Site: brandenburg
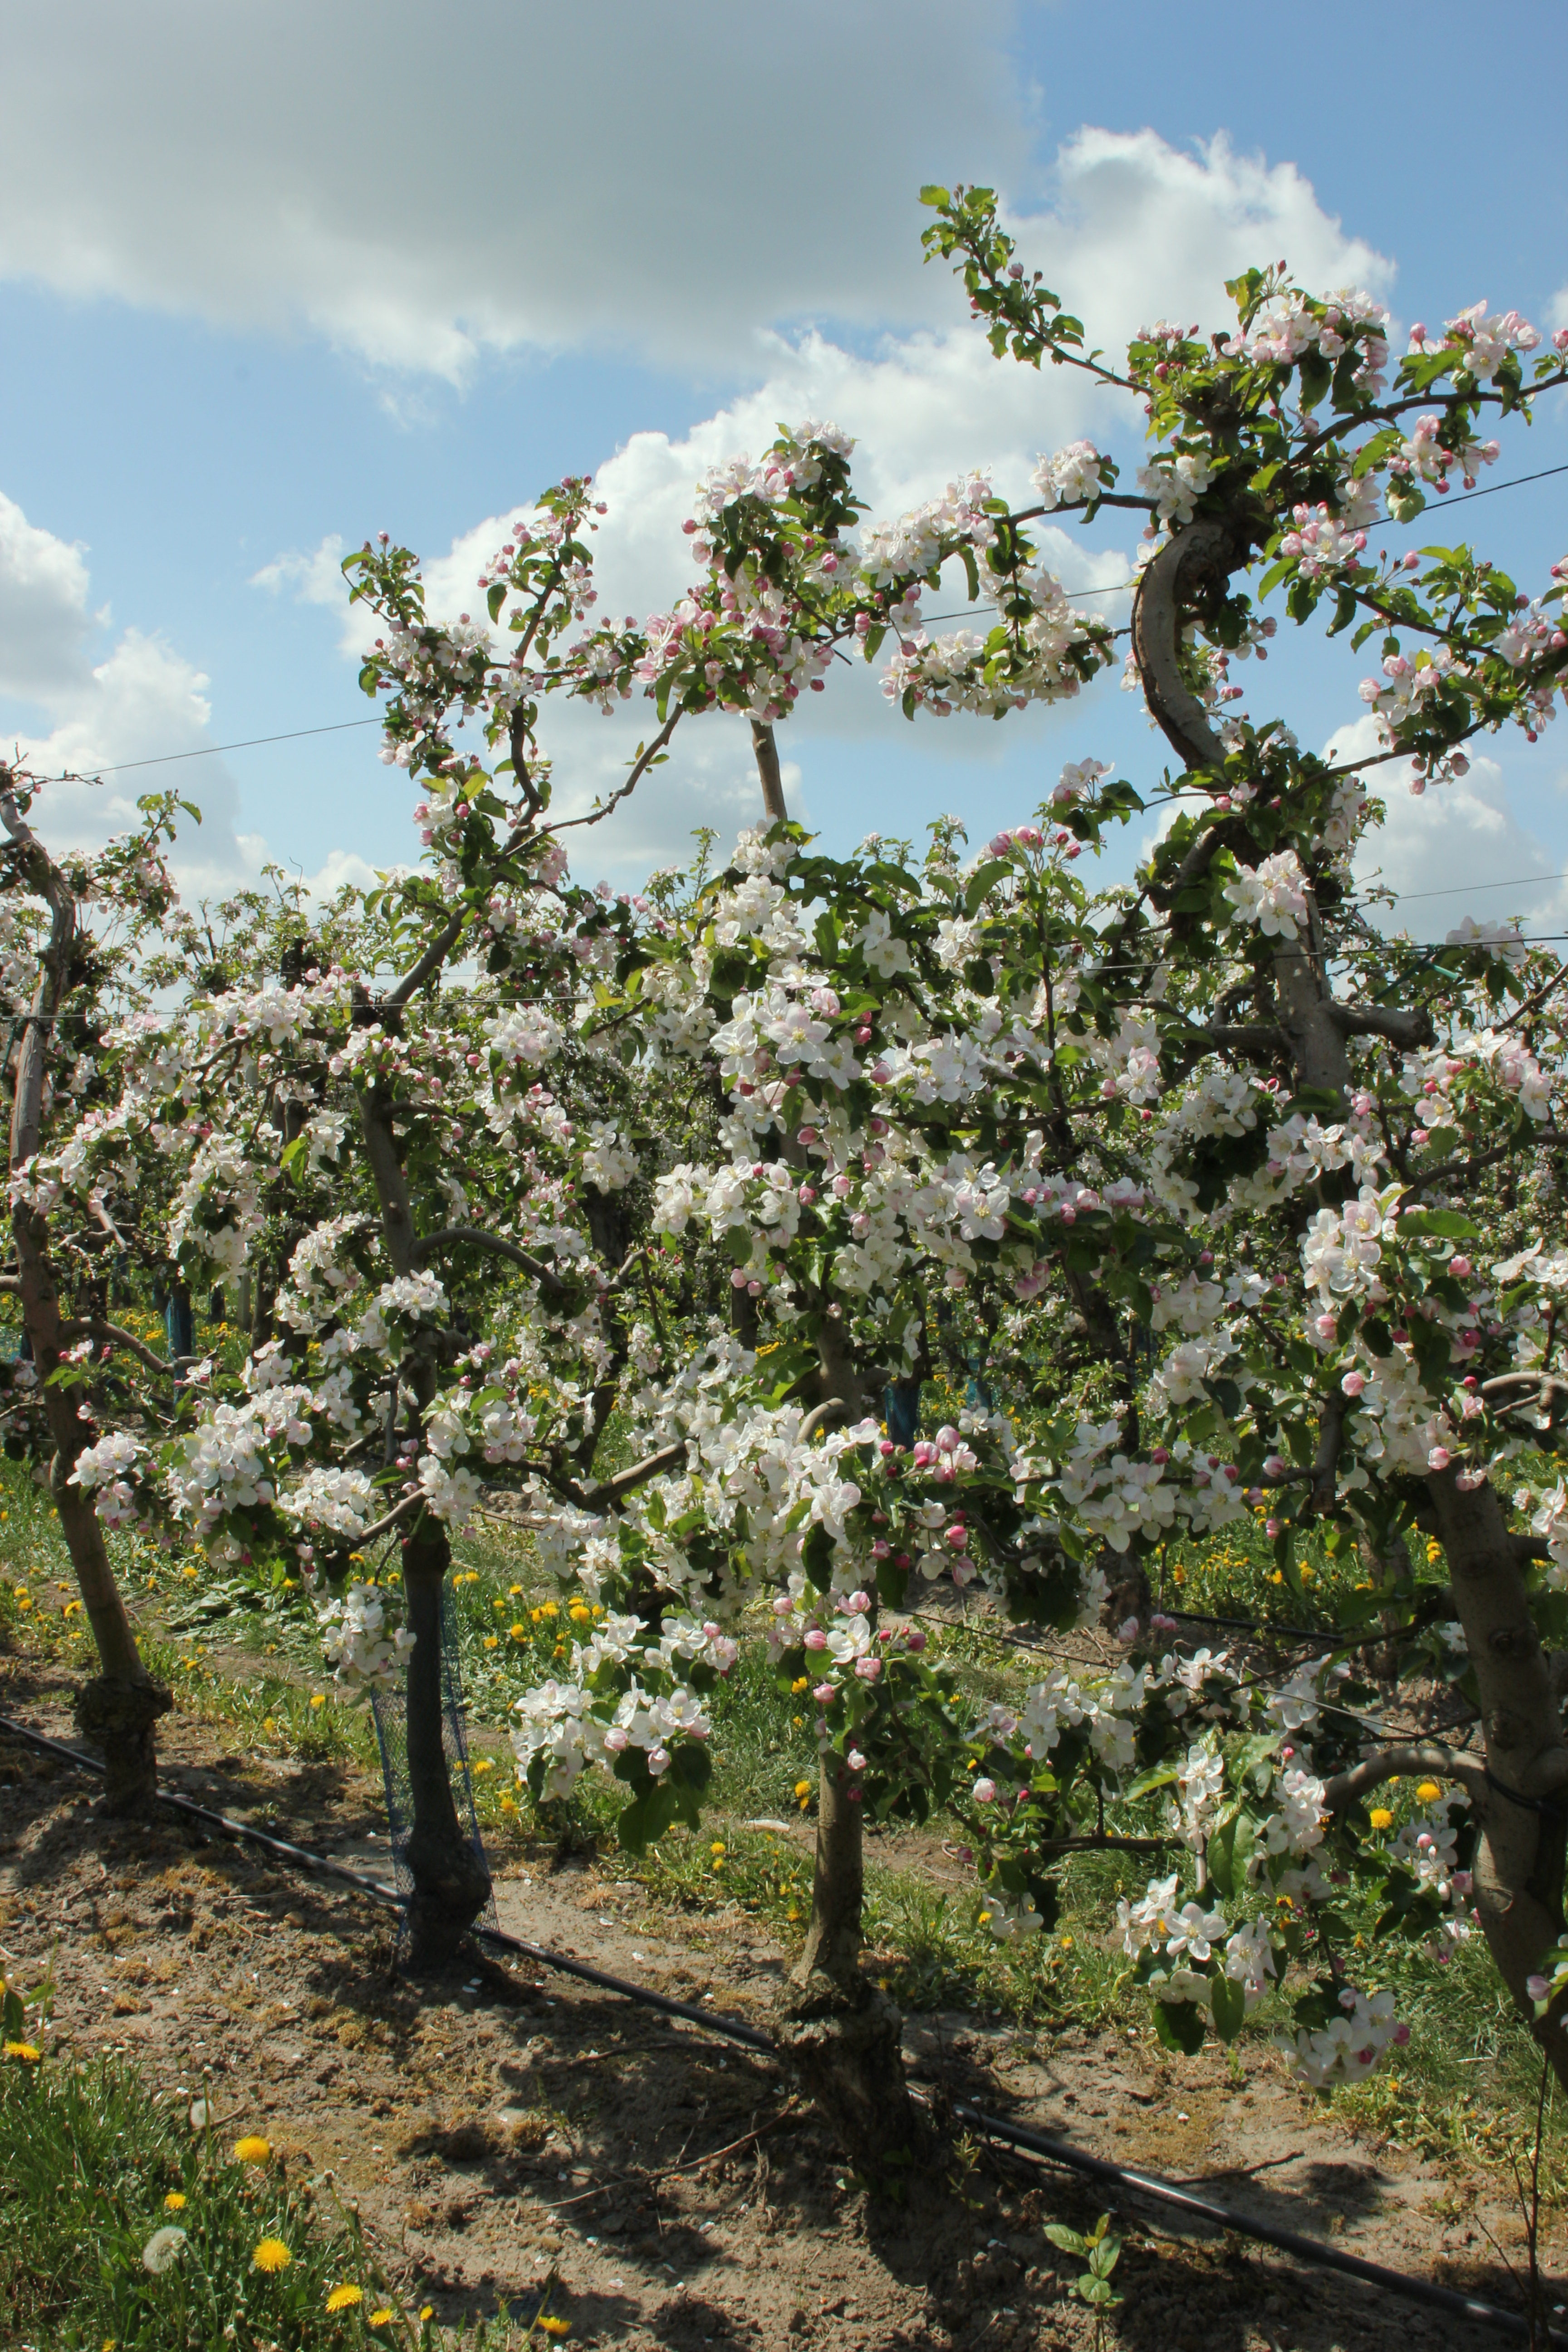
Growth stage (BBCH 65): Flowering